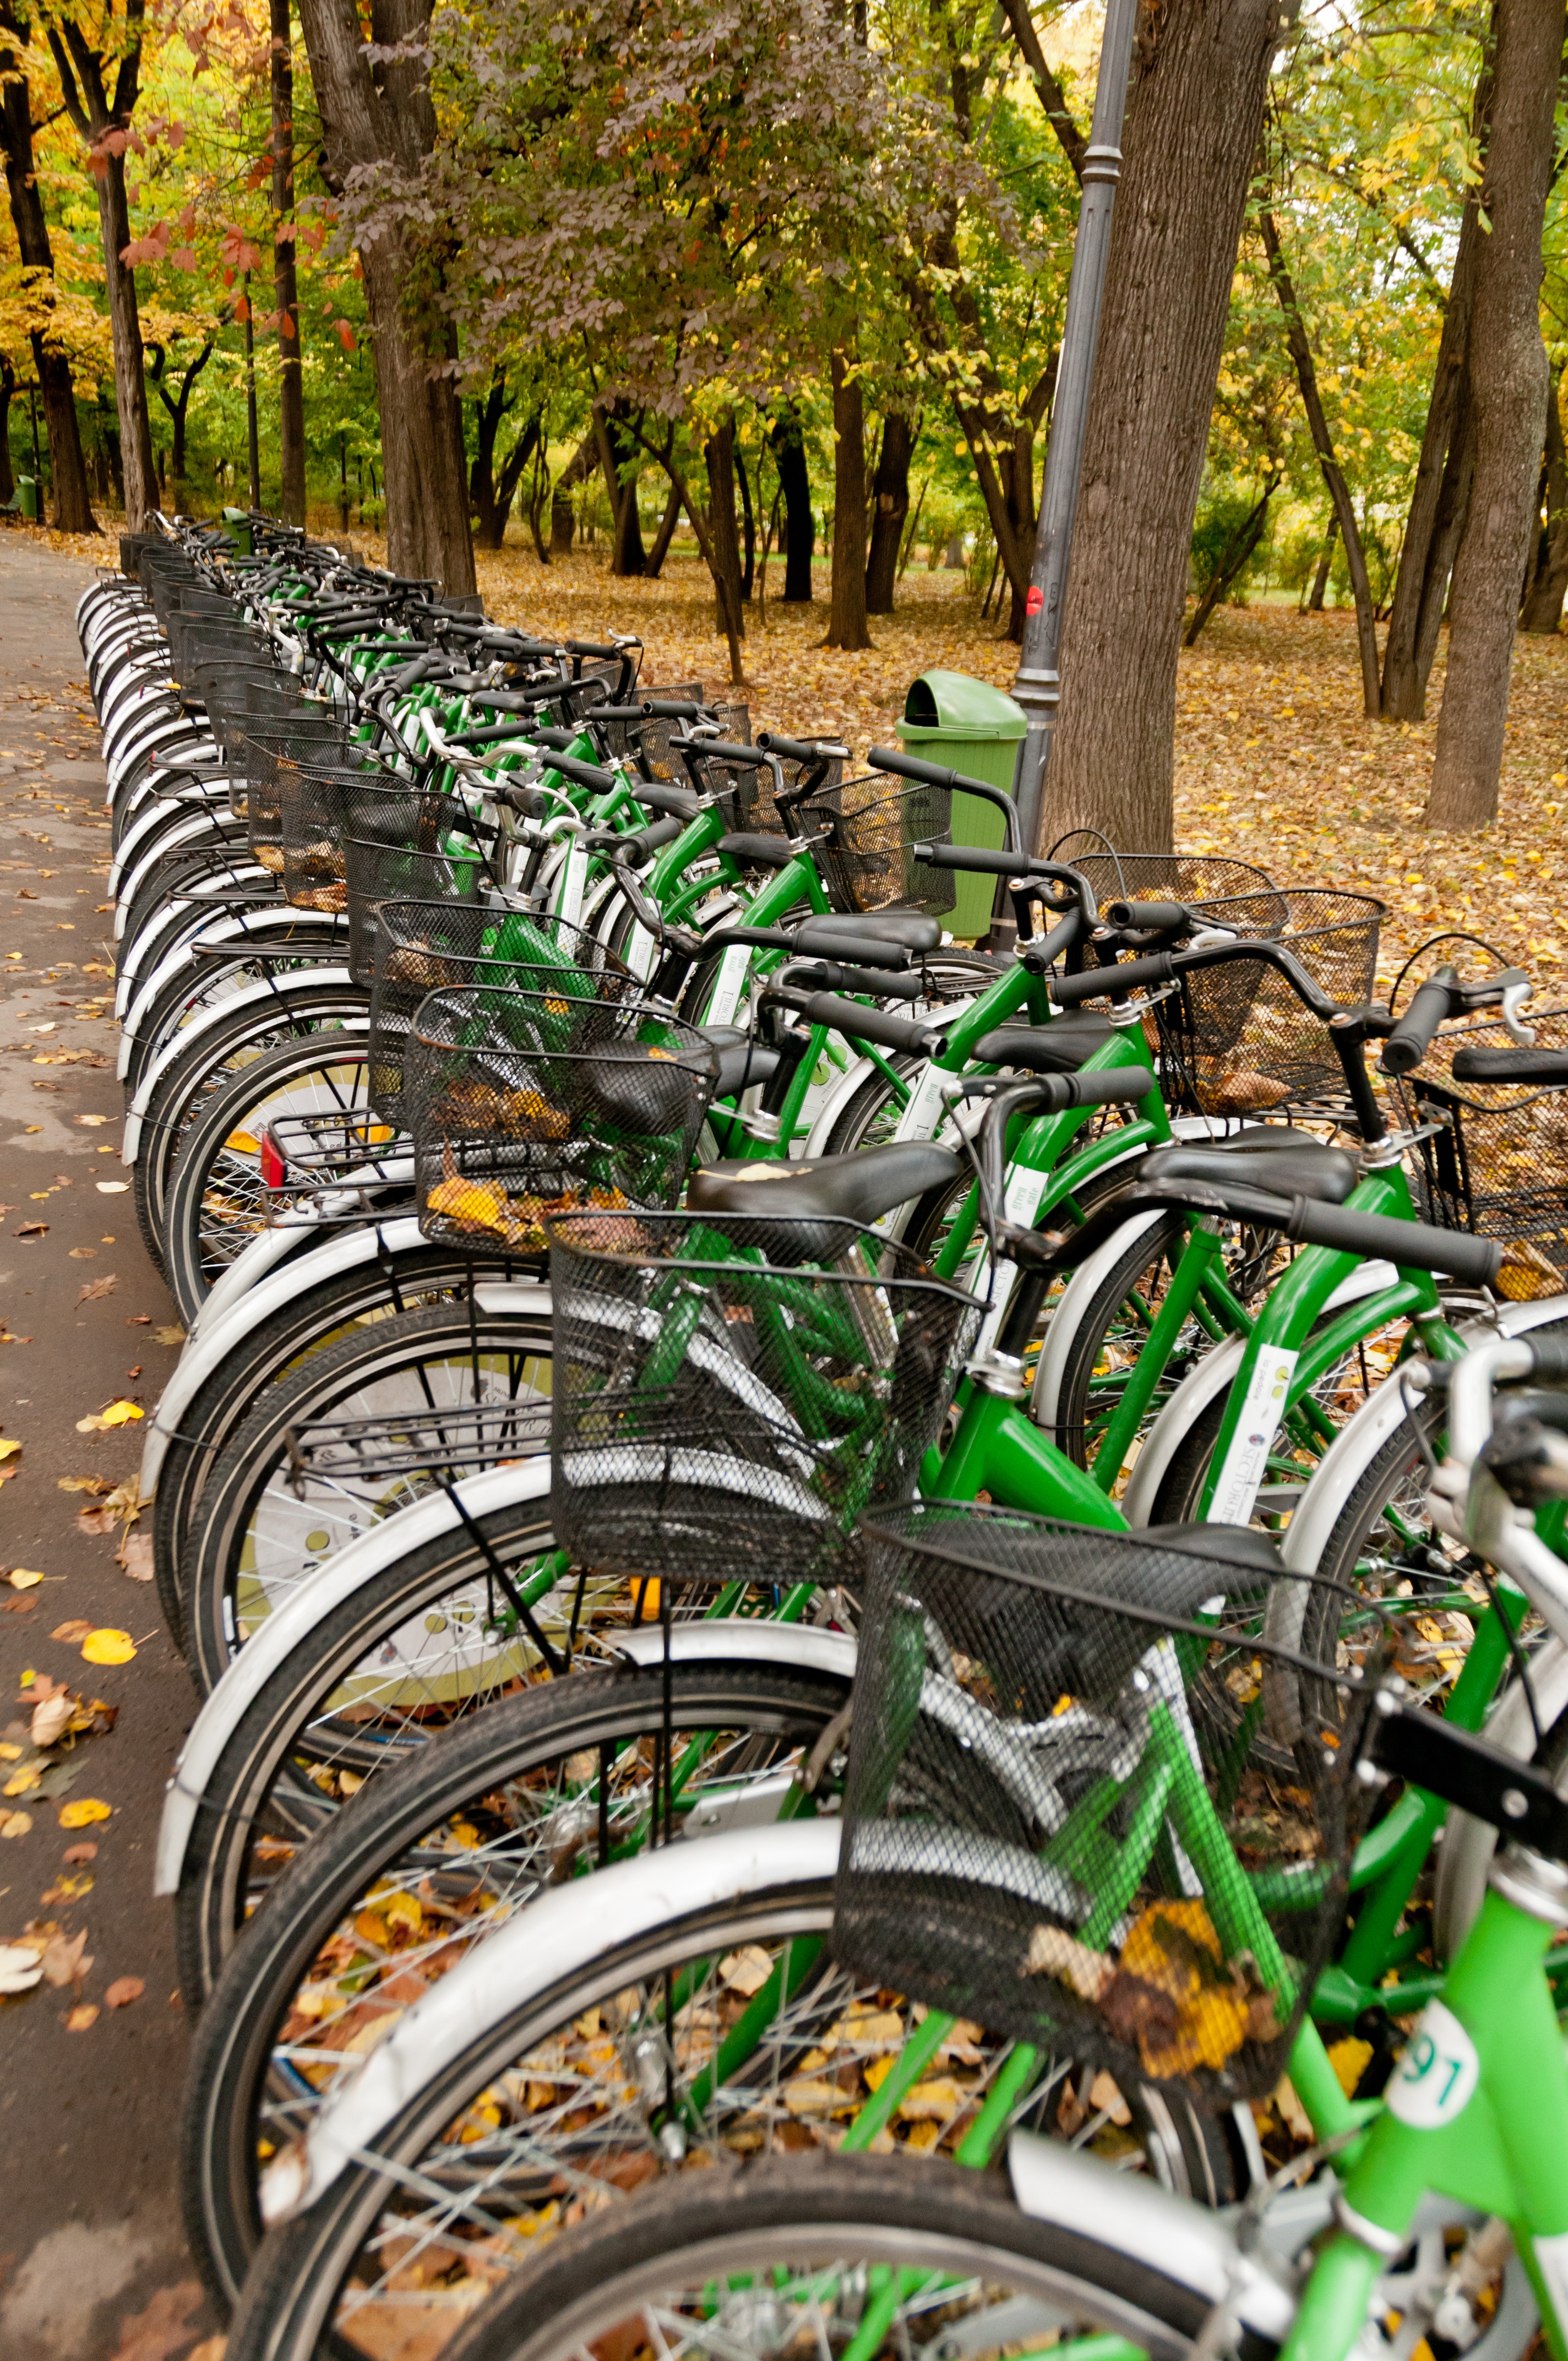
tree, sport, row, bicycle, urban, vehicle, park, mountain bike, rental, cycling, bicycles, public